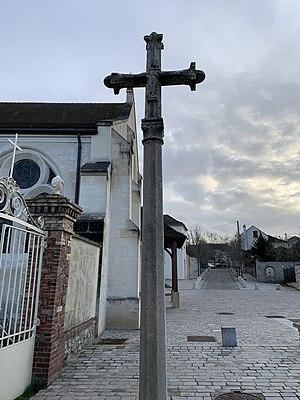
Croix du cimetière ancien de Noisy-le-Grand.
Le cimetière ancien de Noisy-le-Grand, est un des deux cimetières de la commune de Noisy-le-Grand en Seine-Saint-Denis. Il est situé rue de l'Église.